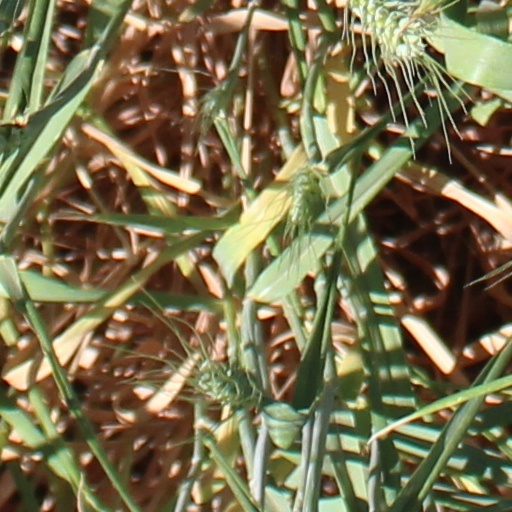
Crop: wheat